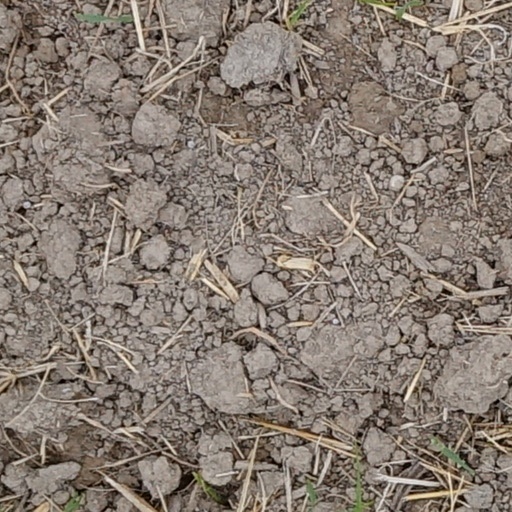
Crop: wheat